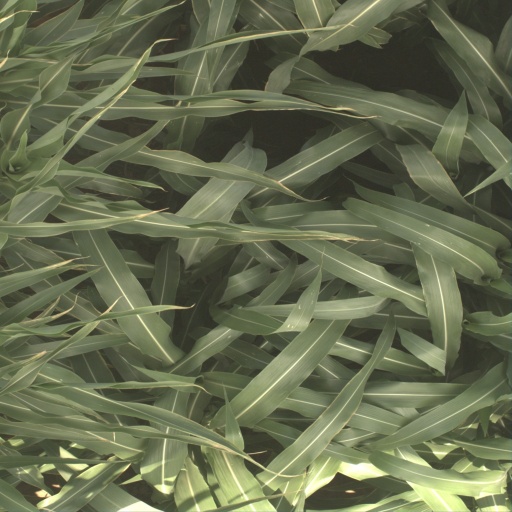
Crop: sorghum